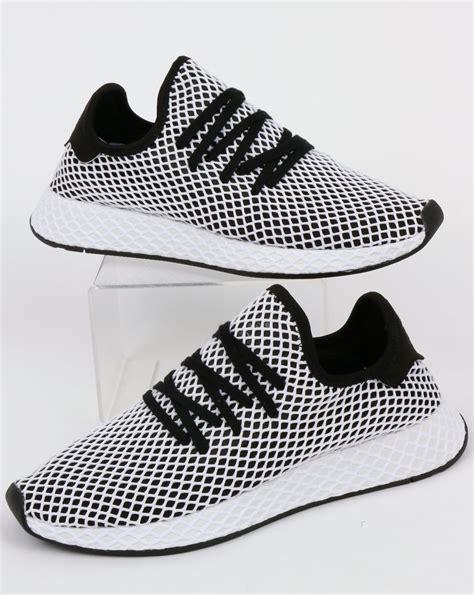
Brand: Adidas
Model: Deerupt